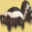
Label: skunk